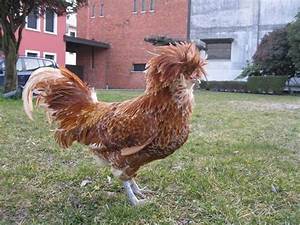
Label: chicken